Stainfield

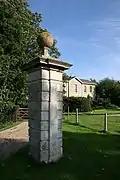
Stainfield Hall with early-18th century gate pier

Stainfield Priory was a benedictine nunnery founded about 1154. At the Dissolution of the Monasteries the site of Stainfield Priory was given to Sir Robert Tyrwhitt, who built Stainfield Hall on the site. It was rebuilt in 1611 with later additions in the early-18th century and had formal gardens associated with it. After 1760 the house fell into disrepair and was mostly pulled down in 1773. The remaining south front was destroyed by fire in 1855. The present building dates from 1856.